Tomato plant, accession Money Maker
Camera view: horizontal (90 deg, fisheye); turntable rotation: 60 degrees
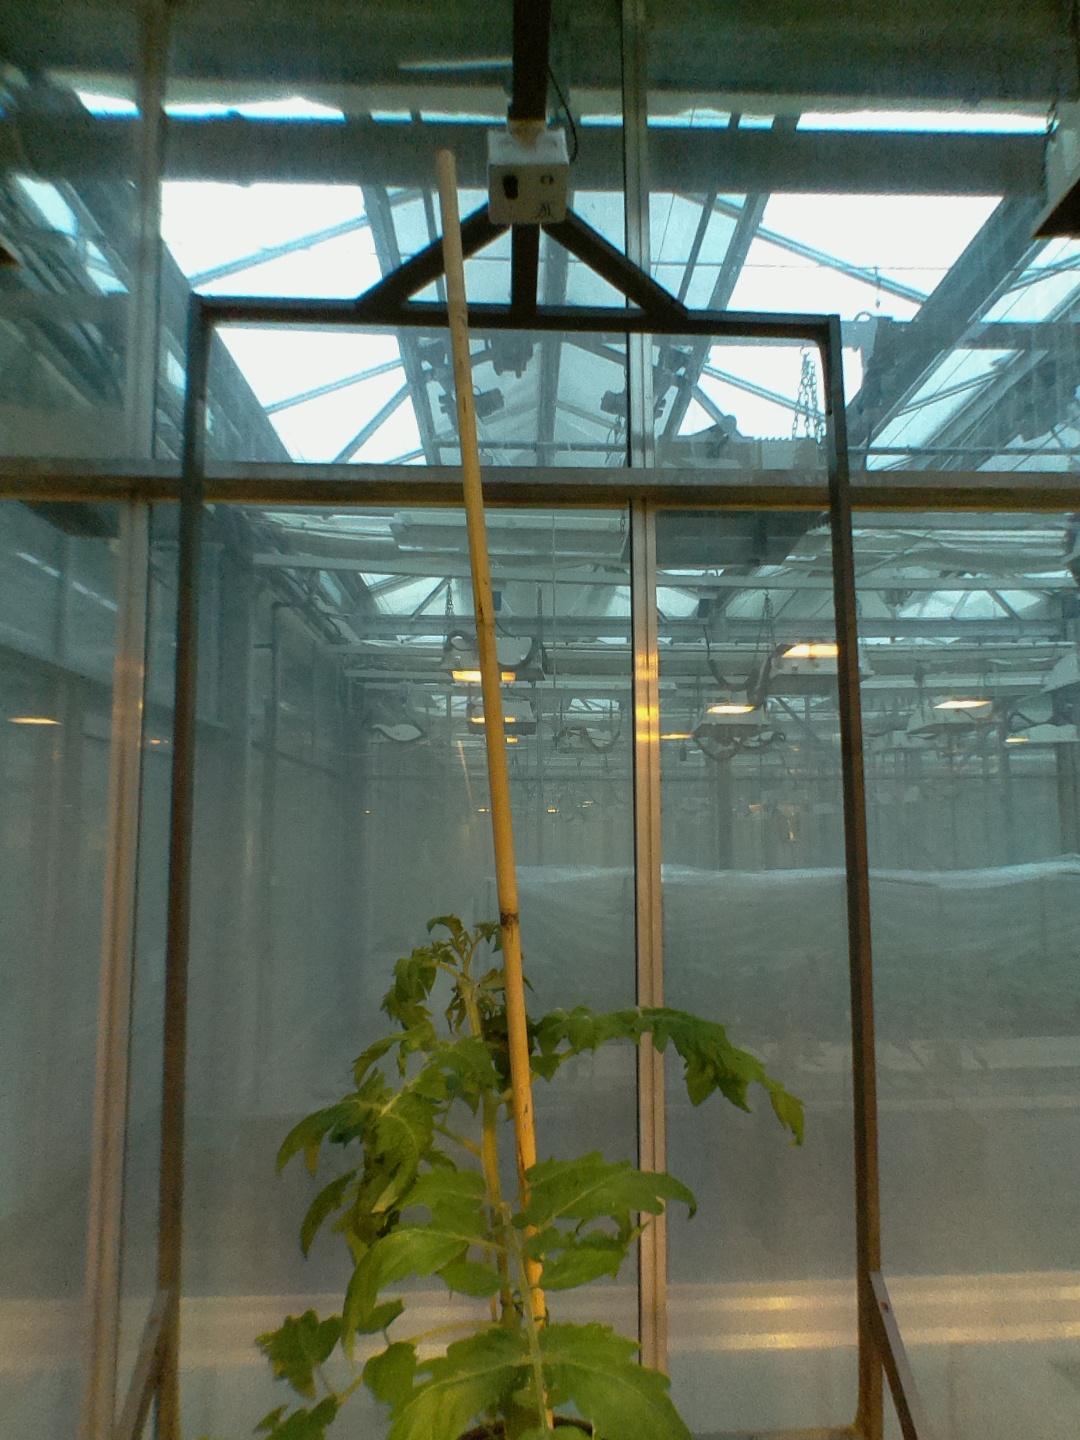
BBCH growth stage 53: 3 inflorescences visible